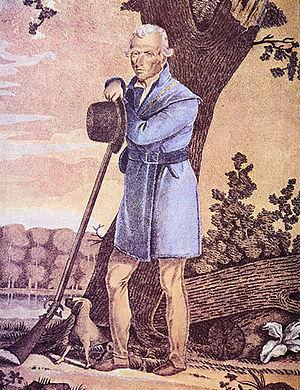
Saint Charles est une ville du comté de Saint Charles dans l'État du Missouri aux États-Unis, située au nord-ouest de Saint Louis, le long du Missouri.